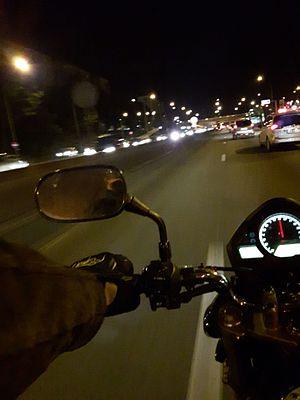
Conduite à moto sur le périphérique de Paris
Une motocyclette, plus couramment désignée par son abréviation moto, est un véhicule motorisé, sans carrosserie, à deux roues le plus souvent monotraces, pouvant être équipé d'un side-car. Inventée au XIXᵉ siècle dans le même temps que les premiers moteurs thermiques, les motos se déclinent aujourd'hui en plusieurs types selon leurs usages : sportive, supermotard, routière, tout chemin, etc. Le conducteur, appelé cyclomotoriste, motard ou motocycliste, y est assis à califourchon sur la selle, les mains tiennent le guidon et les pieds sont sur des repose-pieds. Un passager peut se tenir à califourchon derrière le pilote si la motocyclette est conçue pour.